Thierry Vigneron

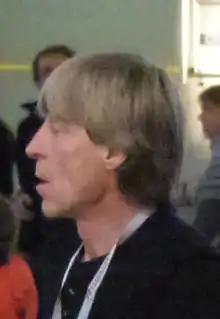
Thierry Vigneron in 2012

Thierry Vigneron (born 9 March 1960 in Gennevilliers, Hauts-de-Seine) is a retired French pole vaulter. In the 1980s, he was among the world's leading pole vaulters. He broke the world record in the event four times and was the last man to hold the world record (for only a few minutes in August 1984) before Sergey Bubka, who would hold on to it almost 30 years until February 2014.